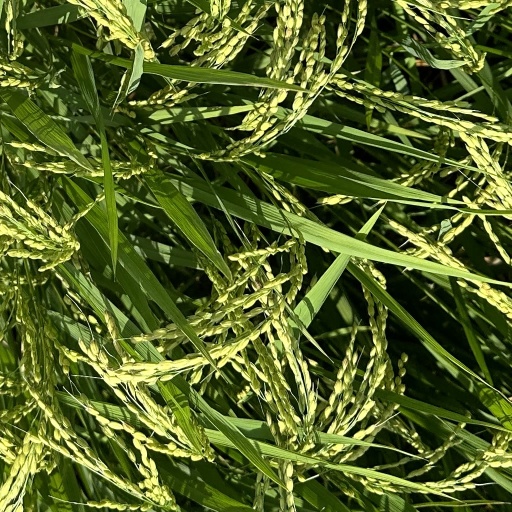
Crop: rice